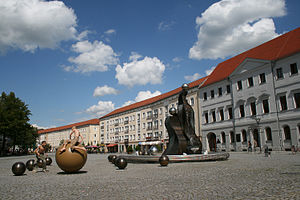
Dessau
Torvet i Dessau
Dessau er den tredje største by i den tyske delstat Sachsen-Anhalt og har omkring 80.000 indbyggere. Dessau ligger omkring 60 km nord for Leipzig ved floden Muldes udløb i Elben.